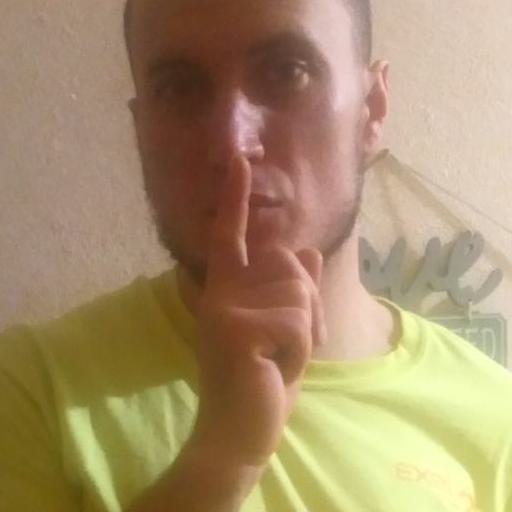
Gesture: mute